Shinden Station (Saitama)

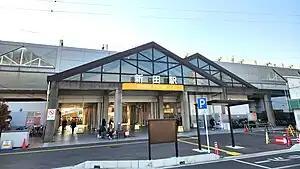
Shiden Station east entrance in December 2023

is a passenger railway station located in the city of Sōka, Saitama, Japan, operated by the private railway operator Tōbu Railway.